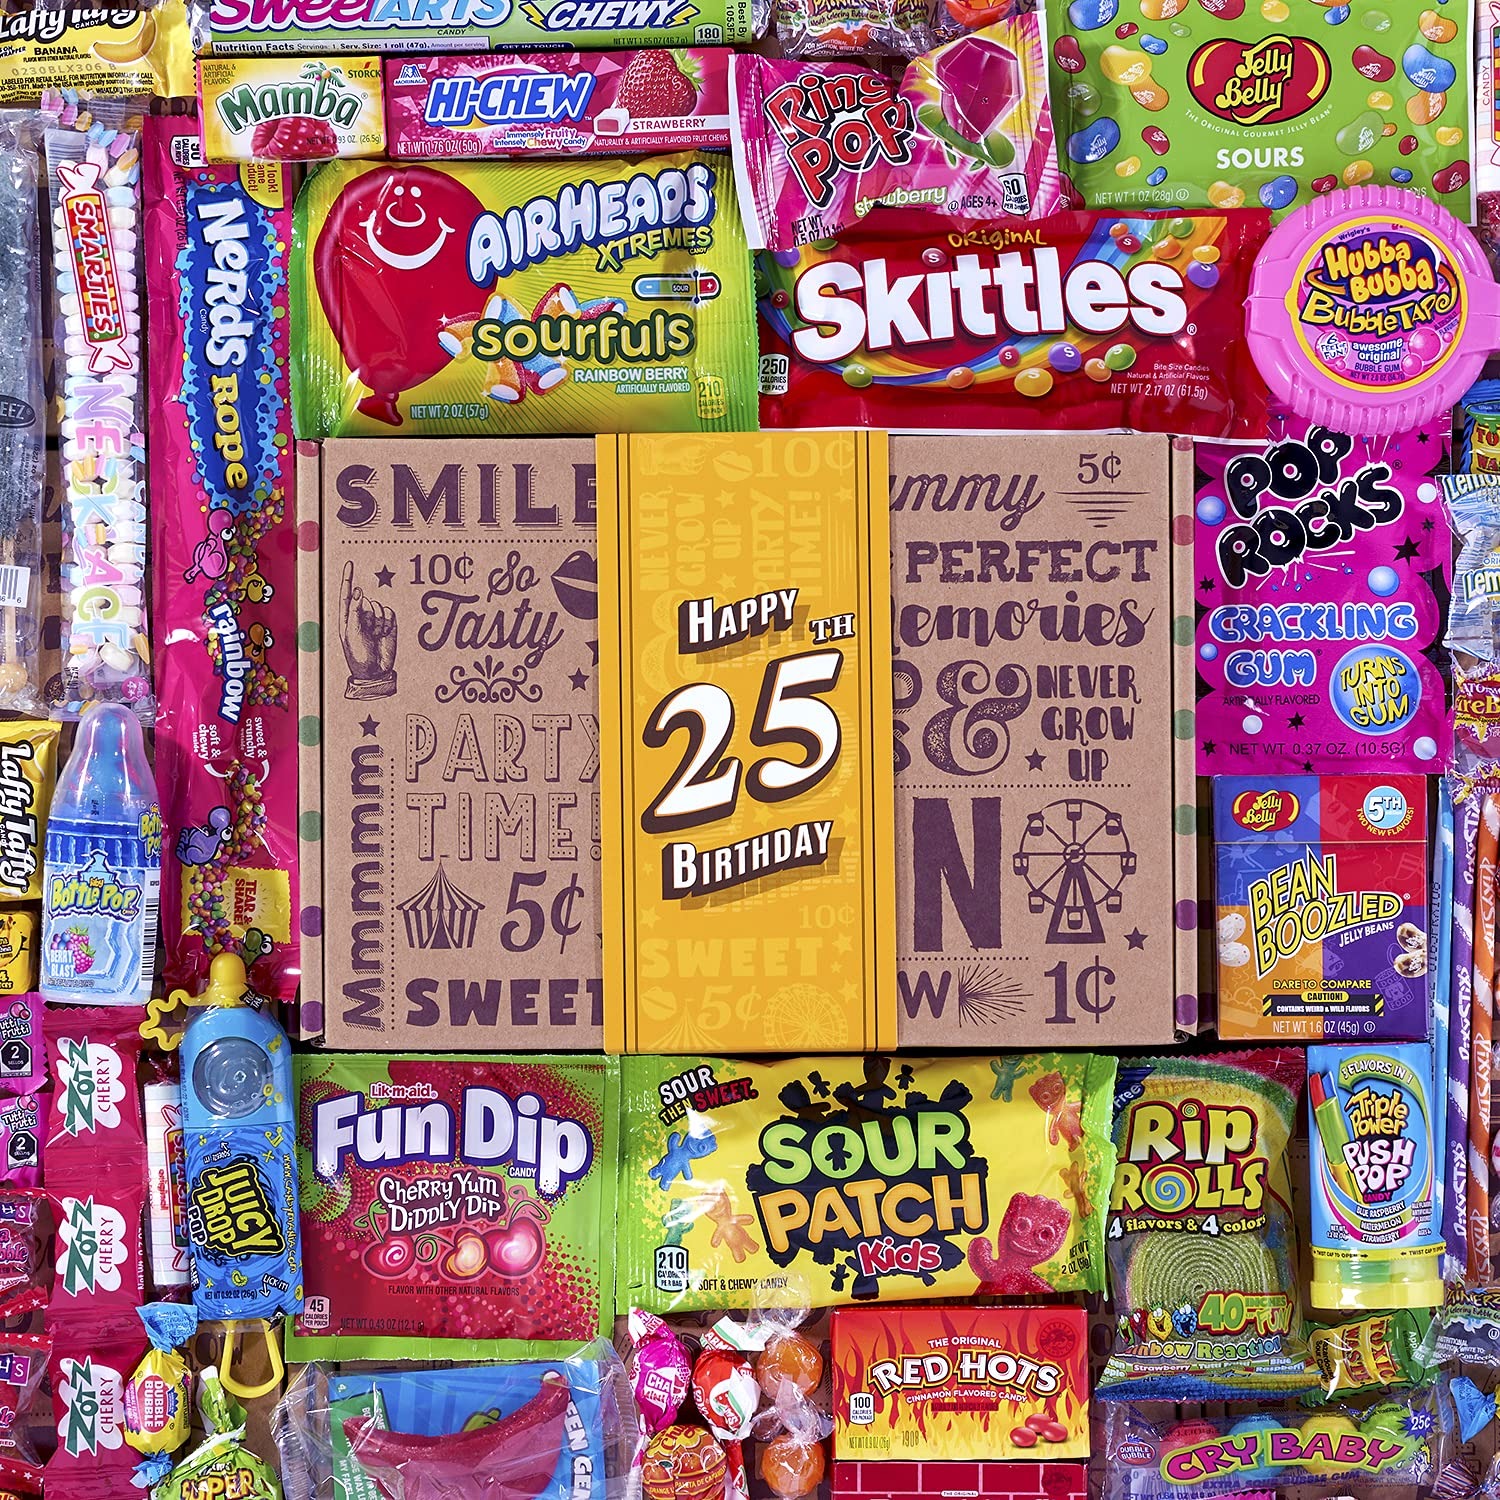
Item Name: VINTAGE CANDY CO. 25th BIRTHDAY RETRO CANDY GIFT BASKET - 1999 Party Assortment Candy Variety - Unique Fun Care Package Gift Basket - Twenty Fifth Birthday - PERFECT For Women and Men Turning 25 Years
Bullet Point 1: 🎁 Celebrate Their 25th Birthday with Nostalgia and Style Take them back to the year 2000 with a retro candy gift box filled with iconic sweets. Beautifully packaged in a vibrant 2000-themed design, it’s ready to gift—no wrapping needed. Trusted by over 300,000 happy customers, this thoughtful present is the perfect way to make their milestone birthday unforgettable.
Bullet Point 2: 🎉 The Ultimate Gift for Milestone Birthdays Celebrate their journey into adulthood with a unique and nostalgic gift that’s as special as they are. Perfect for sons, daughters, nieces, nephews, or friends, this retro candy box is a memorable way to say “Happy 25th Birthday.”
Bullet Point 3: 🎉 Retro 2000 Candy Time Capsule Rekindle childhood memories or throw an epic retro 2000 celebration with the most beloved candies from the millennium. These treats bring joy, laughter, and unforgettable moments to their milestone birthday.
Bullet Point 4: 🎈 Make Their 25th Birthday a Sweet Celebration Whether it’s a lively party centerpiece, a shared snack station, or a nostalgic surprise for guests, this candy box adds charm and excitement to any 25th birthday gathering. Packed with iconic treats from 2000, it’s the perfect addition to parties big and small.
Bullet Point 5: 🚀 Loved by Over 300,000 Happy Customers Join thousands of satisfied customers who’ve made our candy gift boxes the top choice for milestone celebrations. Packed with 2000’s most delightful sweets, this retro treasure is the ultimate way to elevate their 25th birthday to unforgettable status.
Product Description: <p><b>Your Quest For The Perfect Vintage Candy Box Is Officially Over!</b></p><p>Whether you are in search of a sweets gift basket for your daughter or son or a candy gift for sister, brother, cousin, friend, nephew, niece or coworker, you are in the right place. </p><p><b>Introducing Our Best 25th Birthday Gift For Men or Women By Vintage Candy Co!</b></p><p>Now you don’t have to settle for a cookie cutter 25th birthday shirt, spend a fortune on expensive 2000 birthday gifts for women or guys, or half-empty birthday gift baskets and gift hampers.</p><p>Vintage Candy Co. has released a stunning candy and snacks box that will exceed the expectations of the lucky recipient.</p><p><b>Why Choose Our 25th Birthday Gifts? Here Are The Top 3 Reasons!</b></p><p><b>✅ FANTASTIC 2000 CANDY ASSORTMENT: </b>Unlike many chocolate box or basket gifts with missing candy pieces, our vintage candy box is jam-packed with 43 of the most popular candies from your childhood, fresh, individually wrapped, irresistible as they have always been.</p><p><b>✅ VINTAGE KEEPSAKE BOX: </b>Specially designed for your recipient’s milestone 25th birthday, this 10.75" x 7.5" x 3.25" corrugated gift box with the classic bday newspaper insert will set your party décor on fire and bring memories and smiles to your recipient.</p><p><b>✅ NOVELTY WOMAN & MAN GIFTS: </b>Wish your twenty fifth year old son or daughter a ‘Happy 25th Birthday”, </p><p><b>Need More Reasons?</b></p><p>✔ Unique Gift Box – Take The Fuss Out Of Gift Wrapping!</p><p>✔ Cool Design – Create Cool 25th Birthday Decorations For Womans, Guys</p><p>✔ Cheap Gag Gifts For Womans And Guys</p><p><b>What You Get: </b></p><p>1. Awesome 25th Birthday Candy Gift (3.2lb)</p><p><b>Indulge Yourself!</b></p><p><b> Click “Add To Cart” NOW And Make Their Twenty First Birthday Party Unforgettable! </b></p>
Value: 51.2
Unit: Ounce

Price: 39.99